What's Up (TV series)

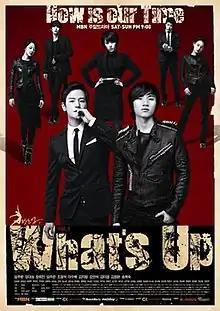
Promotional poster

What's Up is a 2011 South Korean television series starring Lim Ju-hwan, Kang Dae-sung, Lim Ju-eun, Oh Man-seok, Jang Hee-jin, Kim Ji-won and Jo Jung-suk. It aired on Saturdays to Sundays at 23:00 on MBN starting from December 3, 2011, and ended on February 5, 2012. This series is about the dreams, passions, and love of twenty-year-old youths, in a university musical department.